Union Jack

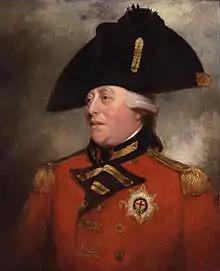
A portrait of King George III in 1800. A proclamation by George III in 1801 refers to the design as the "Union Flag".

A proclamation issued by King George III at the time of the Union of 1801 concerned flags at sea and repeatedly referred to "Ensigns, Flags, Jacks, and Pendants" and forbade merchant vessels from wearing "Our Jack, commonly called the Union Jack" nor any pendants or colours used by the King's ships. Reinforcing the distinction the King's proclamation of the same day concerning the arms and flag of the United Kingdom (not colours at sea) called the new flag "the Union Flag".